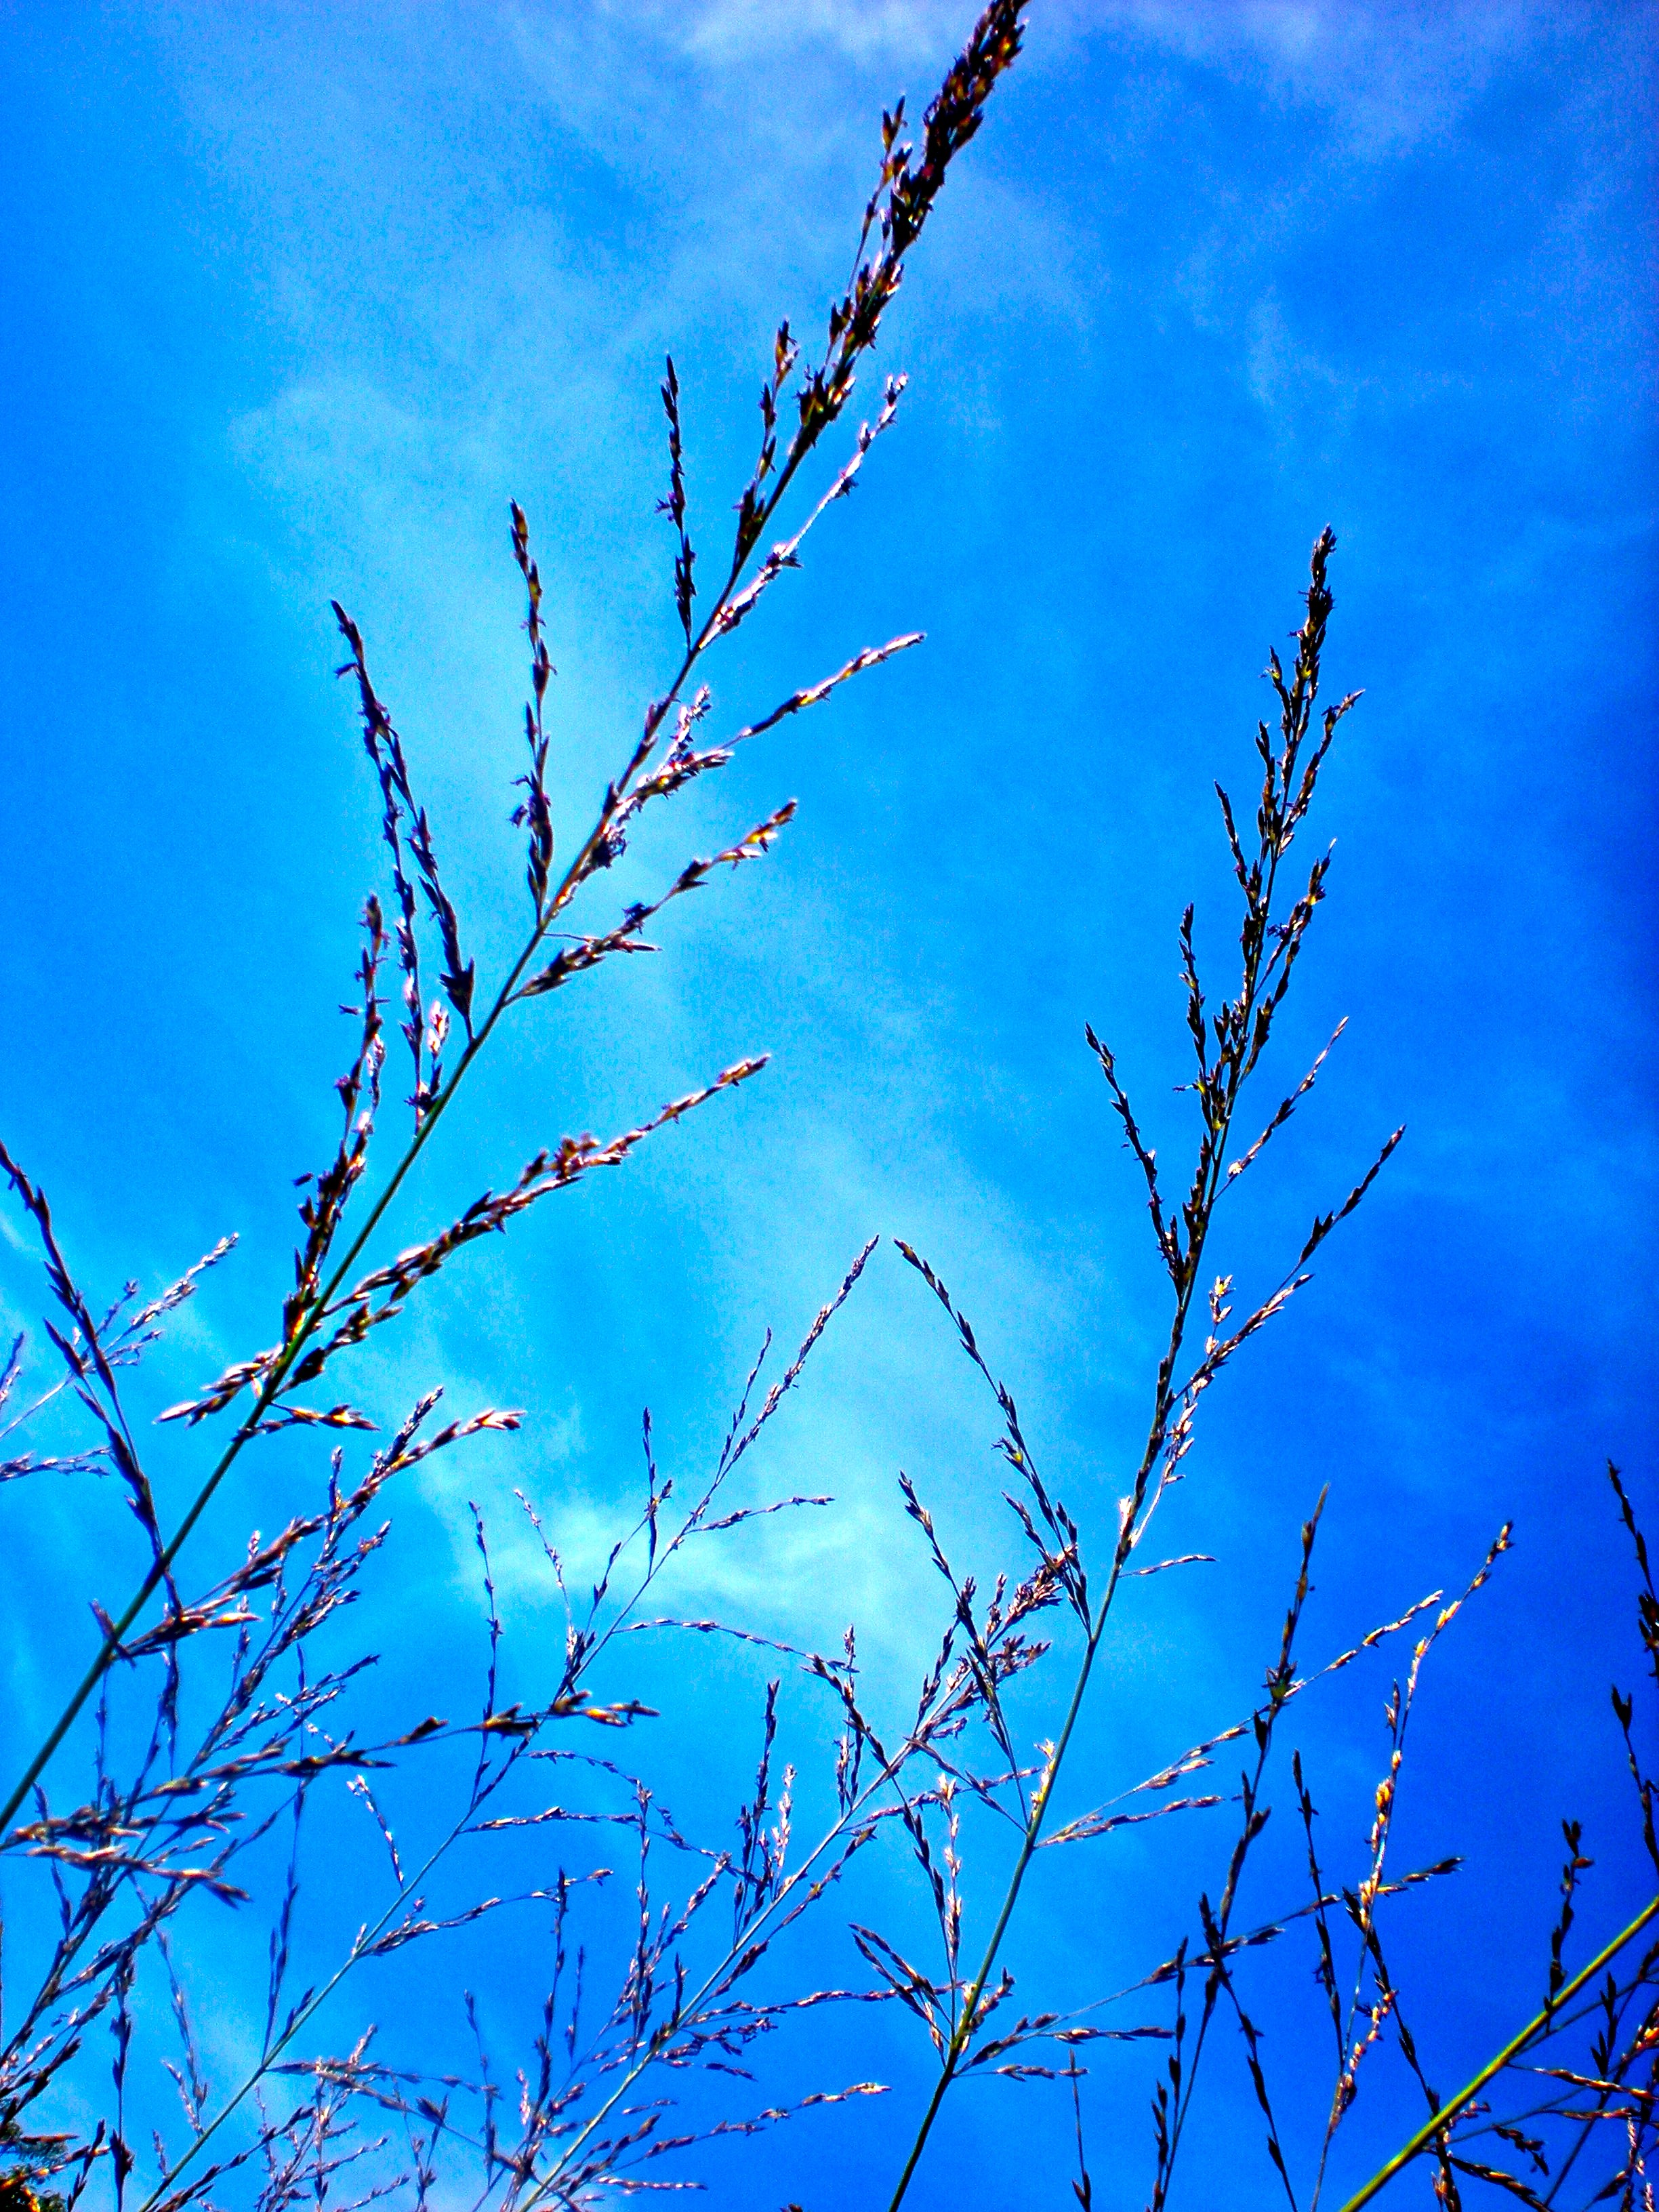
tree, grass, branch, cloud, plant, sky, sunlight, leaf, flower, wind, frost, blue, twig, blade of grass, ecosystem, himmel, grass family